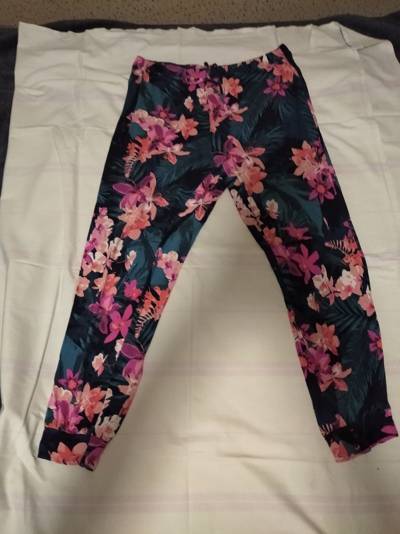
Waste category: clothes